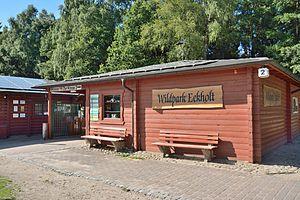
Le Zoo Eekholt est situé près de Großenaspe. Il héberge environ 100 espèces européennes soit plus de 700 animaux sur une superficie de 67 hectares.